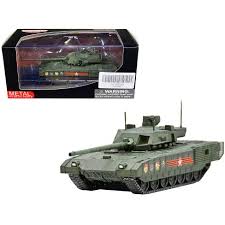
Label: T-14